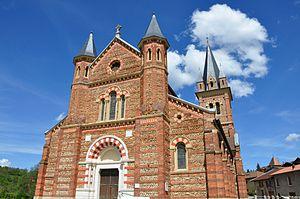
Eglise St Jean Baptiste de style néo-roman construite en 1878 en galets disposés en arête-de-poisson alternant avec des assises de brique.
L’appareil en arête-de-poisson est un appareil architectural réalisé en disposant des briques ou des pierres plates inclinées à environ 45°, en changeant de sens à chaque strate successive, de manière à donner un aspect d'« arête de poisson ». Il est généralement confondu avec l’opus spicatum ; la différence réside dans le fait que dans l'appareil en arête-de-poisson, les pierres ou les briques sont dressées sans emboîtement avec les autres rangs, ceux-ci étant séparés par un lit de mortier horizontal rectiligne, et non en zigzag comme l'opus spicatum.
Roybon est une commune française située dans le département de l'Isère, en région Auvergne-Rhône-Alpes et, autrefois rattachée à l'ancienne province du Dauphiné.